Chuck D

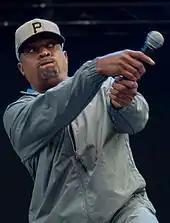
Chuck D in 2013

Chuck D is known for his powerful rapping. "How to Rap" says he "has a powerful, resonant voice that is often acclaimed as one of the most distinct and impressive in hip-hop". Chuck says this was based on listening to Melle Mel and sportscasters such as Marv Albert.